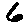
Label: 6